Onam

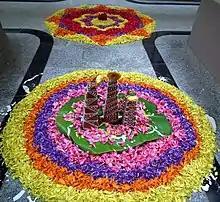
Thrikkakara Appan Onathappan idol (an icon of Vamana) inside Pookalam during Onam

Onam falls in the month of "Chingam", which is the first month according to the Malayalam Calendar. The celebrations mark the Malayalam New Year, are spread over ten days, and conclude with Thiruvonam. The ten days are sequentially known as Atham, Chithira, Chodhi, Vishakam, Anizham, Thriketa, Moolam, Pooradam, Uthradam and Thiruvonam. The first and the last day are particularly important in Kerala and to Malayalee communities elsewhere.